Sunshine (2007 film)

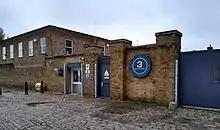
3 Mills Studios

Filming for "Sunshine" took place at 3 Mills Studios in east London. An elaborate set was constructed, containing eight stages, 17 sets, and detailed models. The filmmakers employed three film units.